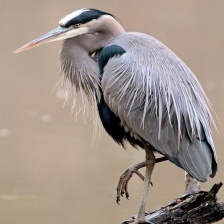
Species: BLUE HERON
Scientific name: ARDEA HERODIAS
ImageNet parent category: little_blue_heron